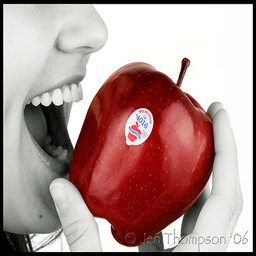
Label: Apple